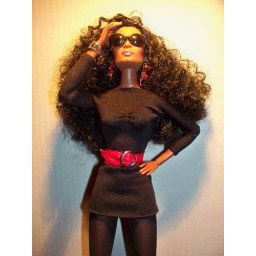
Diana Ross giving you "Dirty Looks" in "Barbie Basic" black dress